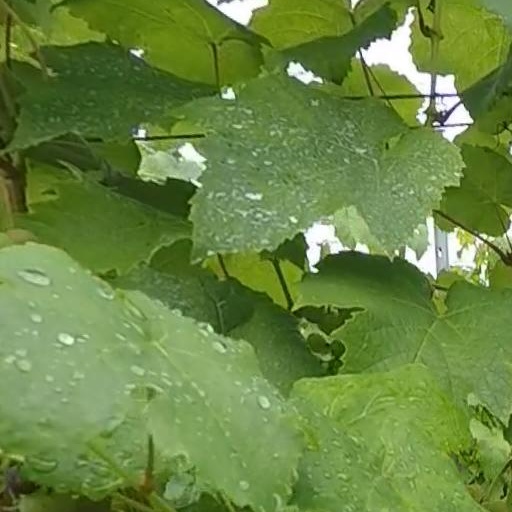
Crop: grape